Olga Liashenko

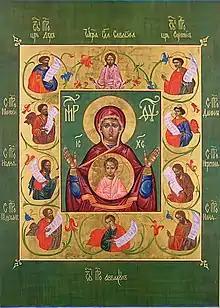
Знамение. Курская Коренная (Our Lady of the Sign (Kursk Korennaia)) 2005 tempera, gilding, Nativity Church, Ulanok in Kursk region, Russia

At the age of 13, Olga Liashenko painted her first icon of Holy Mary. In later training, she learned a variety of icon painting techniques, including tempera. For her Master's thesis, Olga Liashenko painted the icon “Знамение. Курская Коренная (Our Lady of the Sign (Kursk Korennaia))” for the Nativity Church in Ulanok near Kursk, Russia. Within the central part of the icon, the Mother of God is surrounded by saints and floral ornaments.